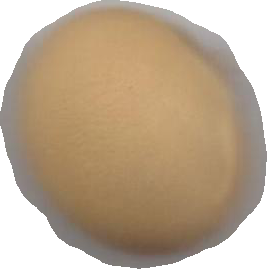
Variety: Dega